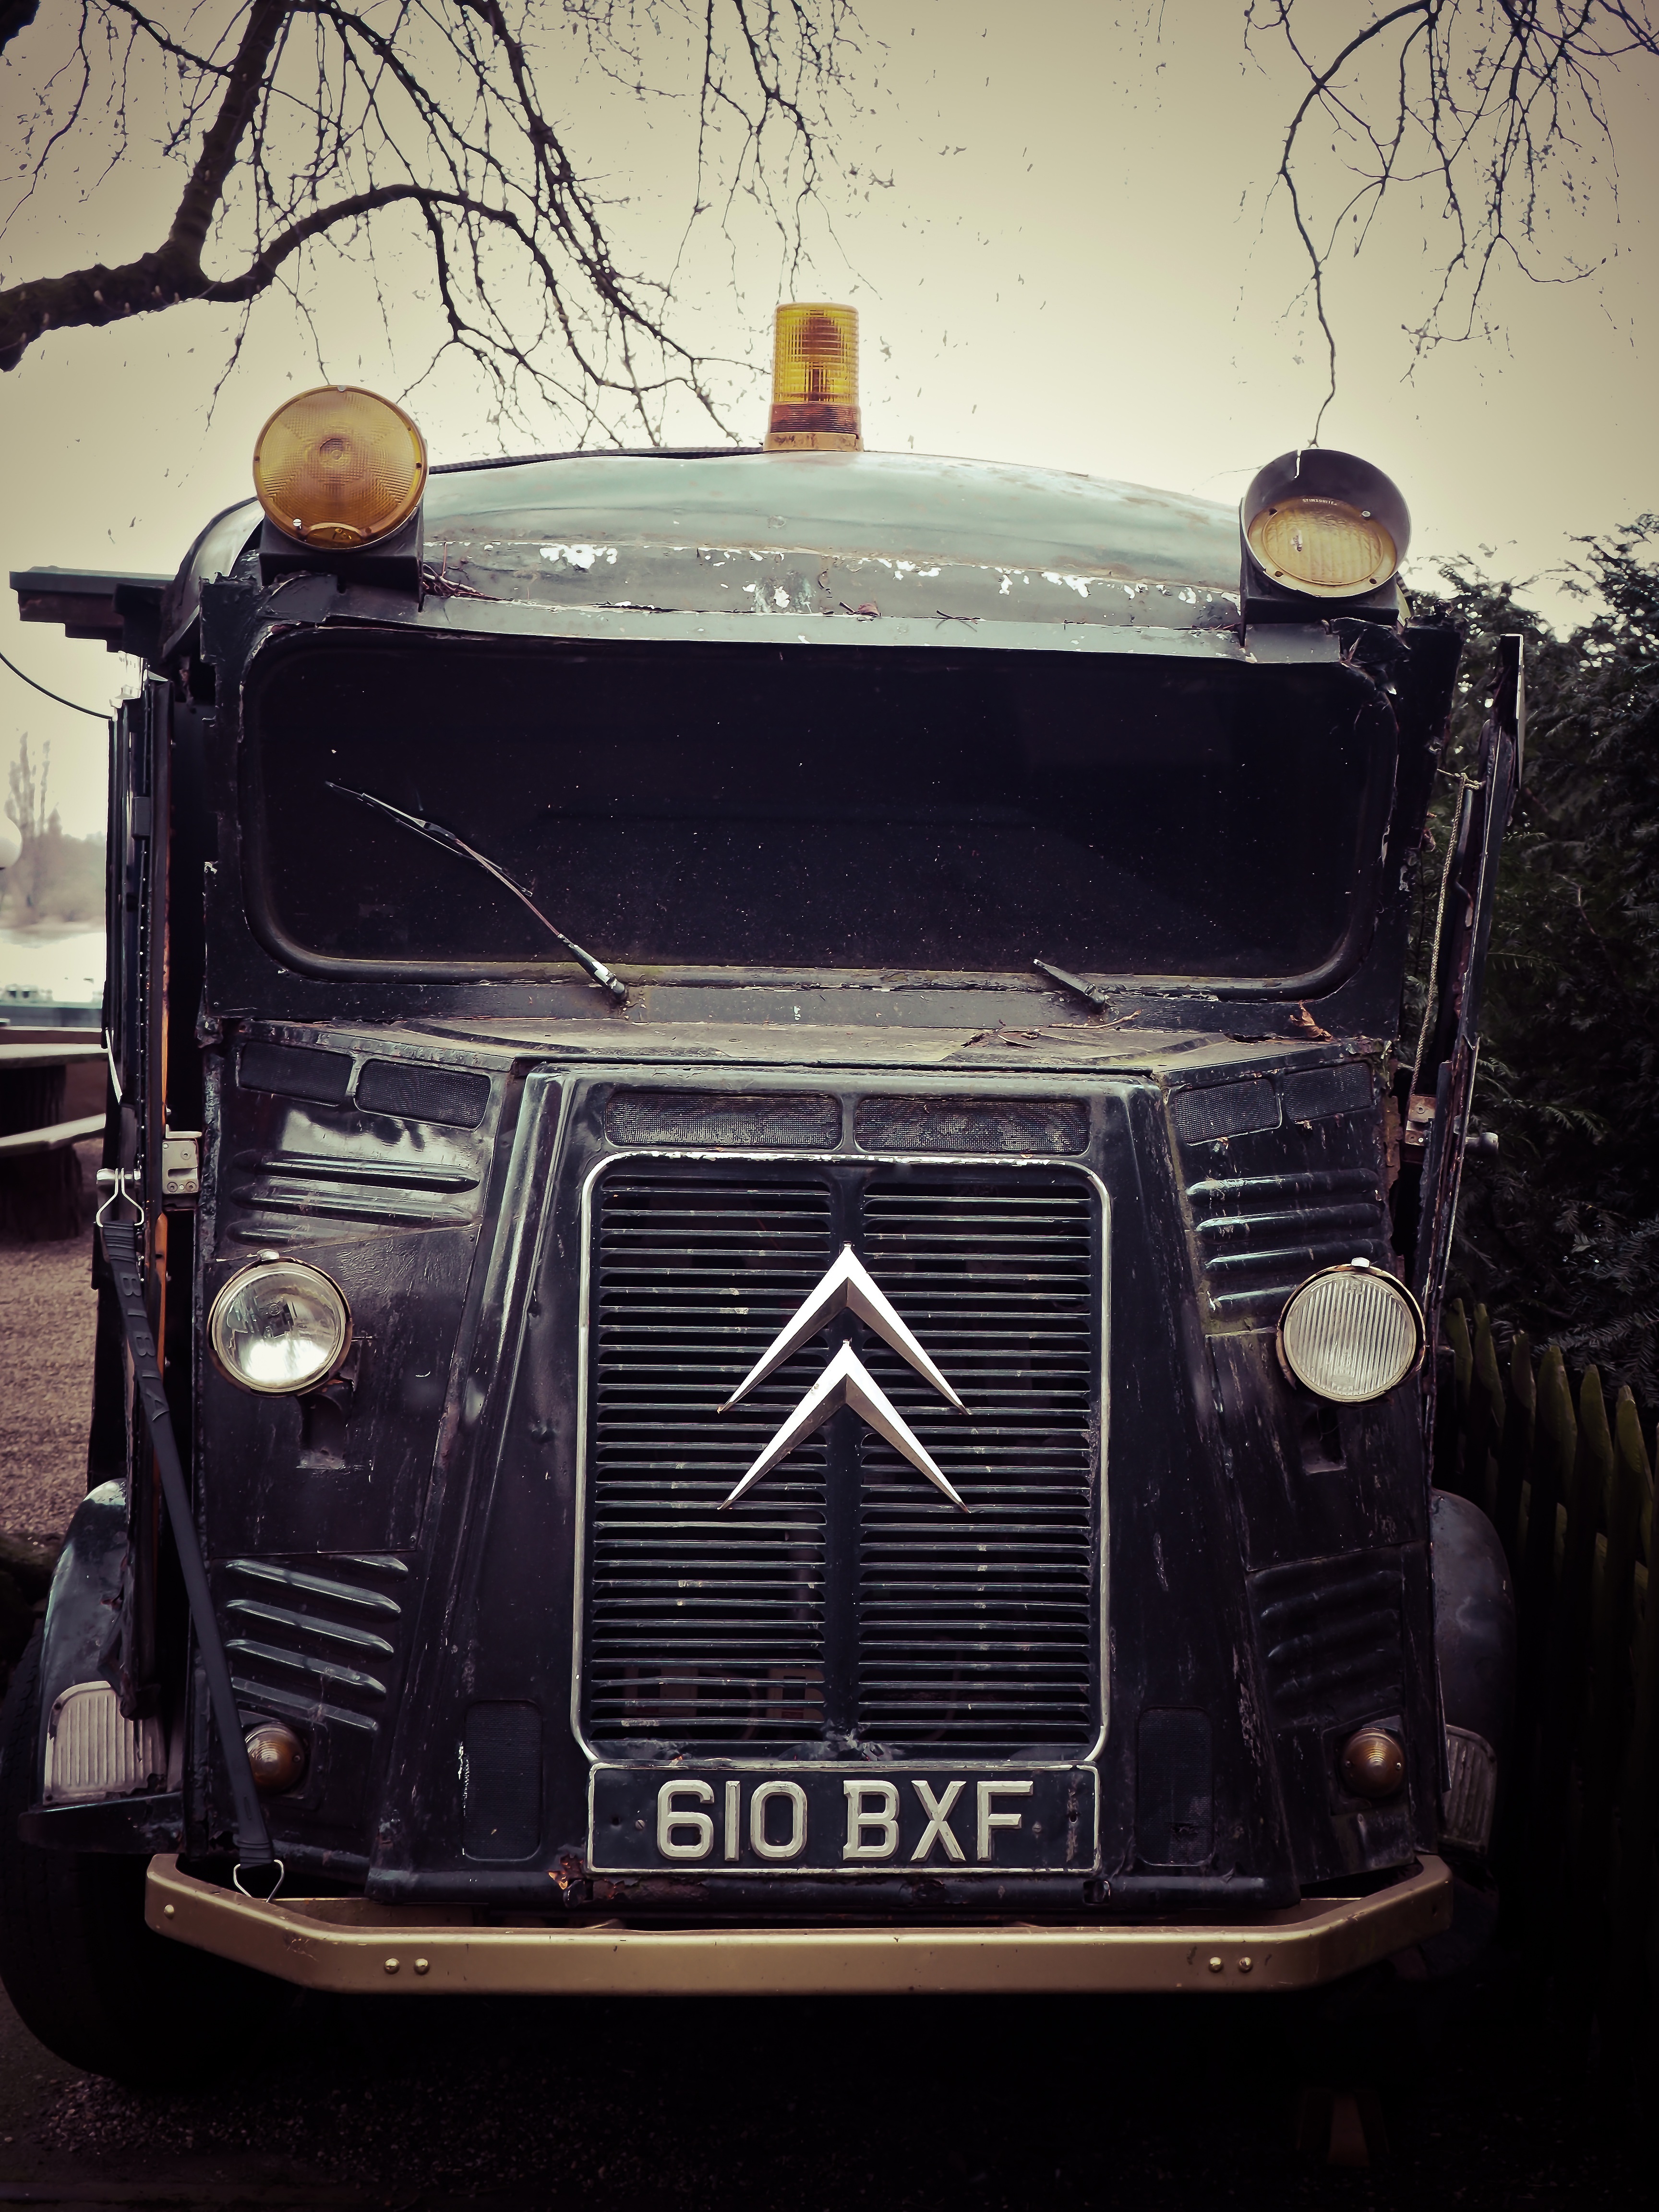
car, old, france, vehicle, auto, old car, vintage car, oldtimer, transporter, classic, citroen, rarity, antique car, car age, citroen type h, land vehicle, old vehicles, automobile make